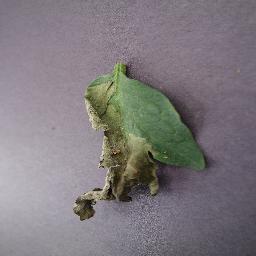
Label: Tomato___Late_blight